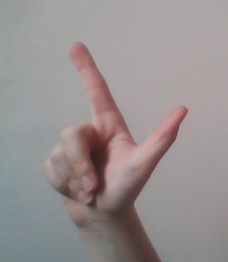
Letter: laam